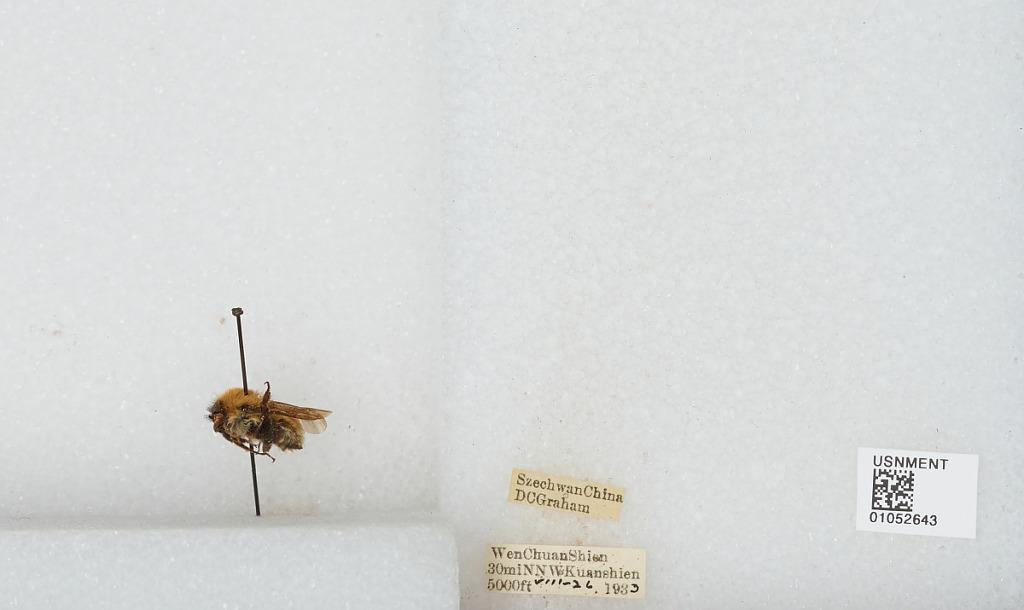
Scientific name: Bombus sp.
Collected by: D. Graham
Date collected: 1933-8-26
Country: China
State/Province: Sichuan
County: Wenchuan Xian
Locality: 30mi NNW Kuanshien